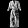
Label: Dress